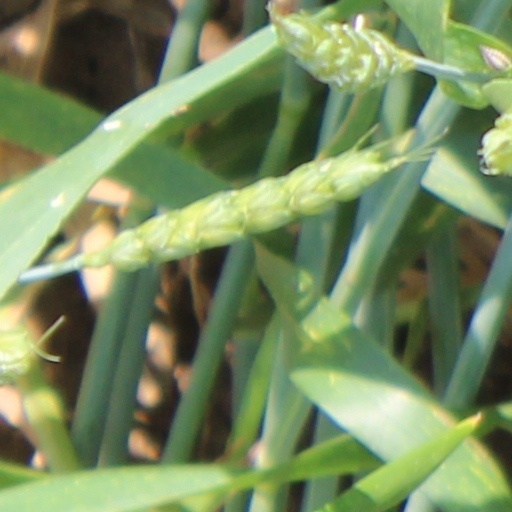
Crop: wheat